The Devil Bat

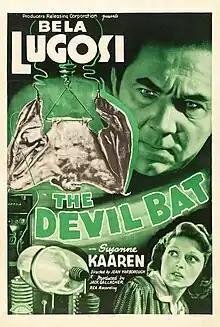
Theatrical release poster

The Devil Bat is a 1940 black-and-white American horror film produced by Producers Releasing Corporation (PRC) and directed by Jean Yarborough. The film stars Bela Lugosi along with Suzanne Kaaren, Guy Usher, Yolande Mallott and the comic team of Dave O'Brien and Donald Kerr as the protagonists. It was the first horror film from PRC.